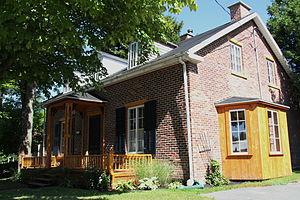
Cet article recense les lieux patrimoniaux du Centre-du-Québec inscrit au répertoire des lieux patrimoniaux du Canada, qu'ils soient de niveau provincial, fédéral ou municipal.